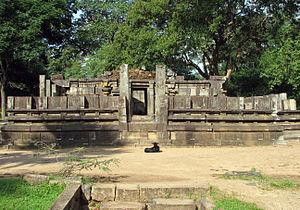
Le Shiva Dewalaya, Polonnaruwa, Sri Lanka